Railway stations in Cromer

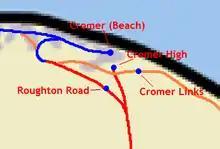
Layout of the four Cromer railway stations; the Great Eastern Railway lines are in red, the Midland and Great Northern Joint Railway line in blue, and the disused Norfolk and Suffolk Joint Railway line to Mundesley in orange.

Cromer High station, on the outskirts of the town, was opened in 1877 as the terminus of the Great Eastern Railway main line from London. It was followed in 1887 by Cromer Beach station, on the rural Midland and Great Northern Joint Railway (M&GNJR). Cromer Links Halt station, on the little-used and now closed Norfolk and Suffolk Joint Railway line to North Walsham Town via Overstrand and Mundesley, was opened in 1923.